Sky position (RA, Dec in degrees): 198.821, -0.6076
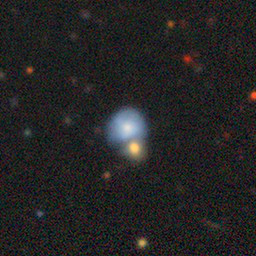
Galaxy morphology: Merging Galaxies